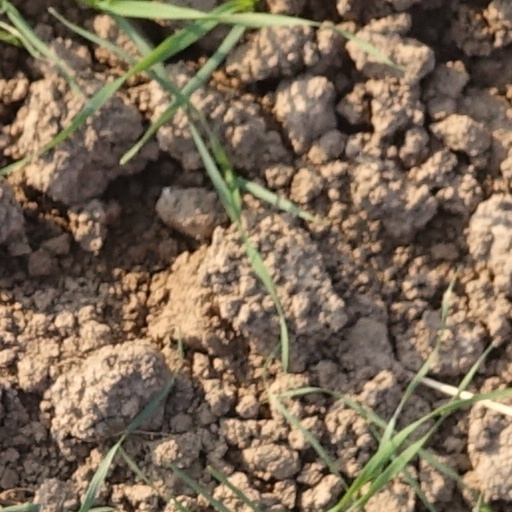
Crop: wheat